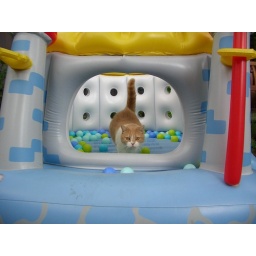
The biggest cat bed in the world!